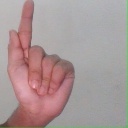
अक्षर: ळ